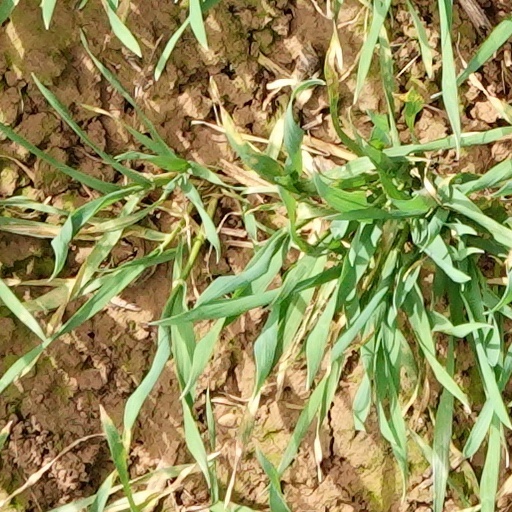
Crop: wheat